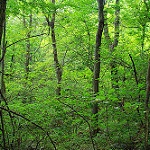
Scene: Outdoor